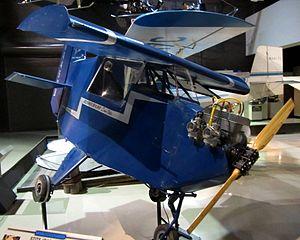
Le Stits DS-1 Baby Bird est un avion de construction amateur, conçu pour obtenir le statut de « plus petit avion au monde ». Le Baby Bird figure dans le Guinness Book of World Records en tant que « plus petit avion du monde » depuis 1984. Le titre a ensuite été redéfini comme « le plus petit monoplan du monde » afin de reconnaître le Robert Star Bumble Bee comme le plus petit biplan du monde.